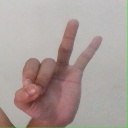
अक्षर: ण